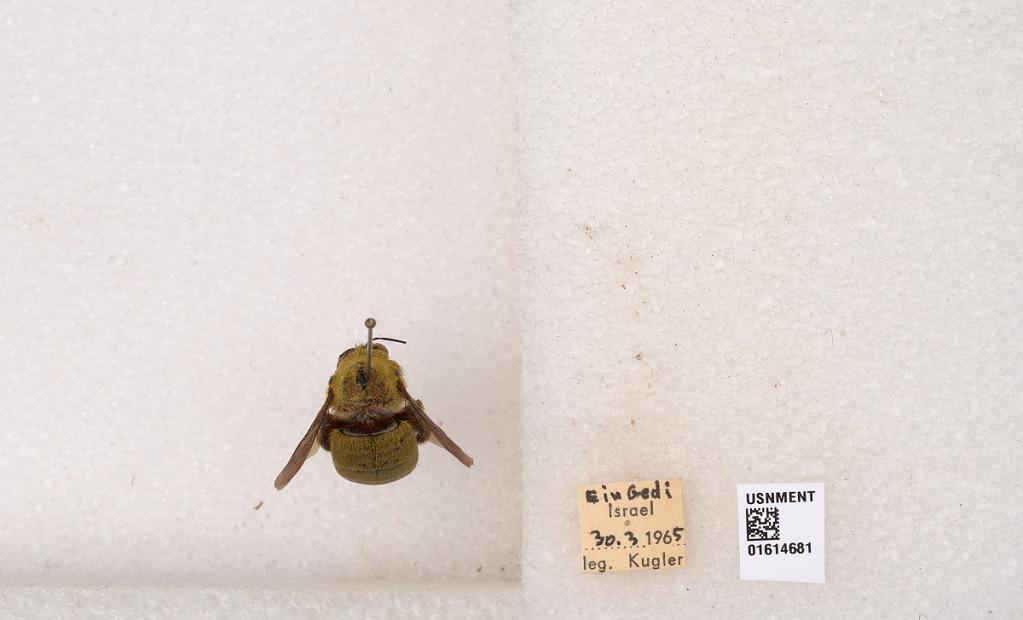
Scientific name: Xylocopa
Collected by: Kugler
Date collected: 1965-3-30
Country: Israel
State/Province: Southern
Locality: Ein Gedi